Château Laroque

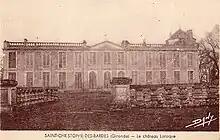
Old postcard of Château Laroque

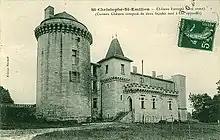
Old postcard of Château Laroque

Château Laroque is a Bordeaux wine which has the appellation Saint-Émilion, ranked "Grand cru classé" in the Classification of Saint-Émilion wine. The winery is located in the Right Bank of France’s Bordeaux wine region in the department Gironde.